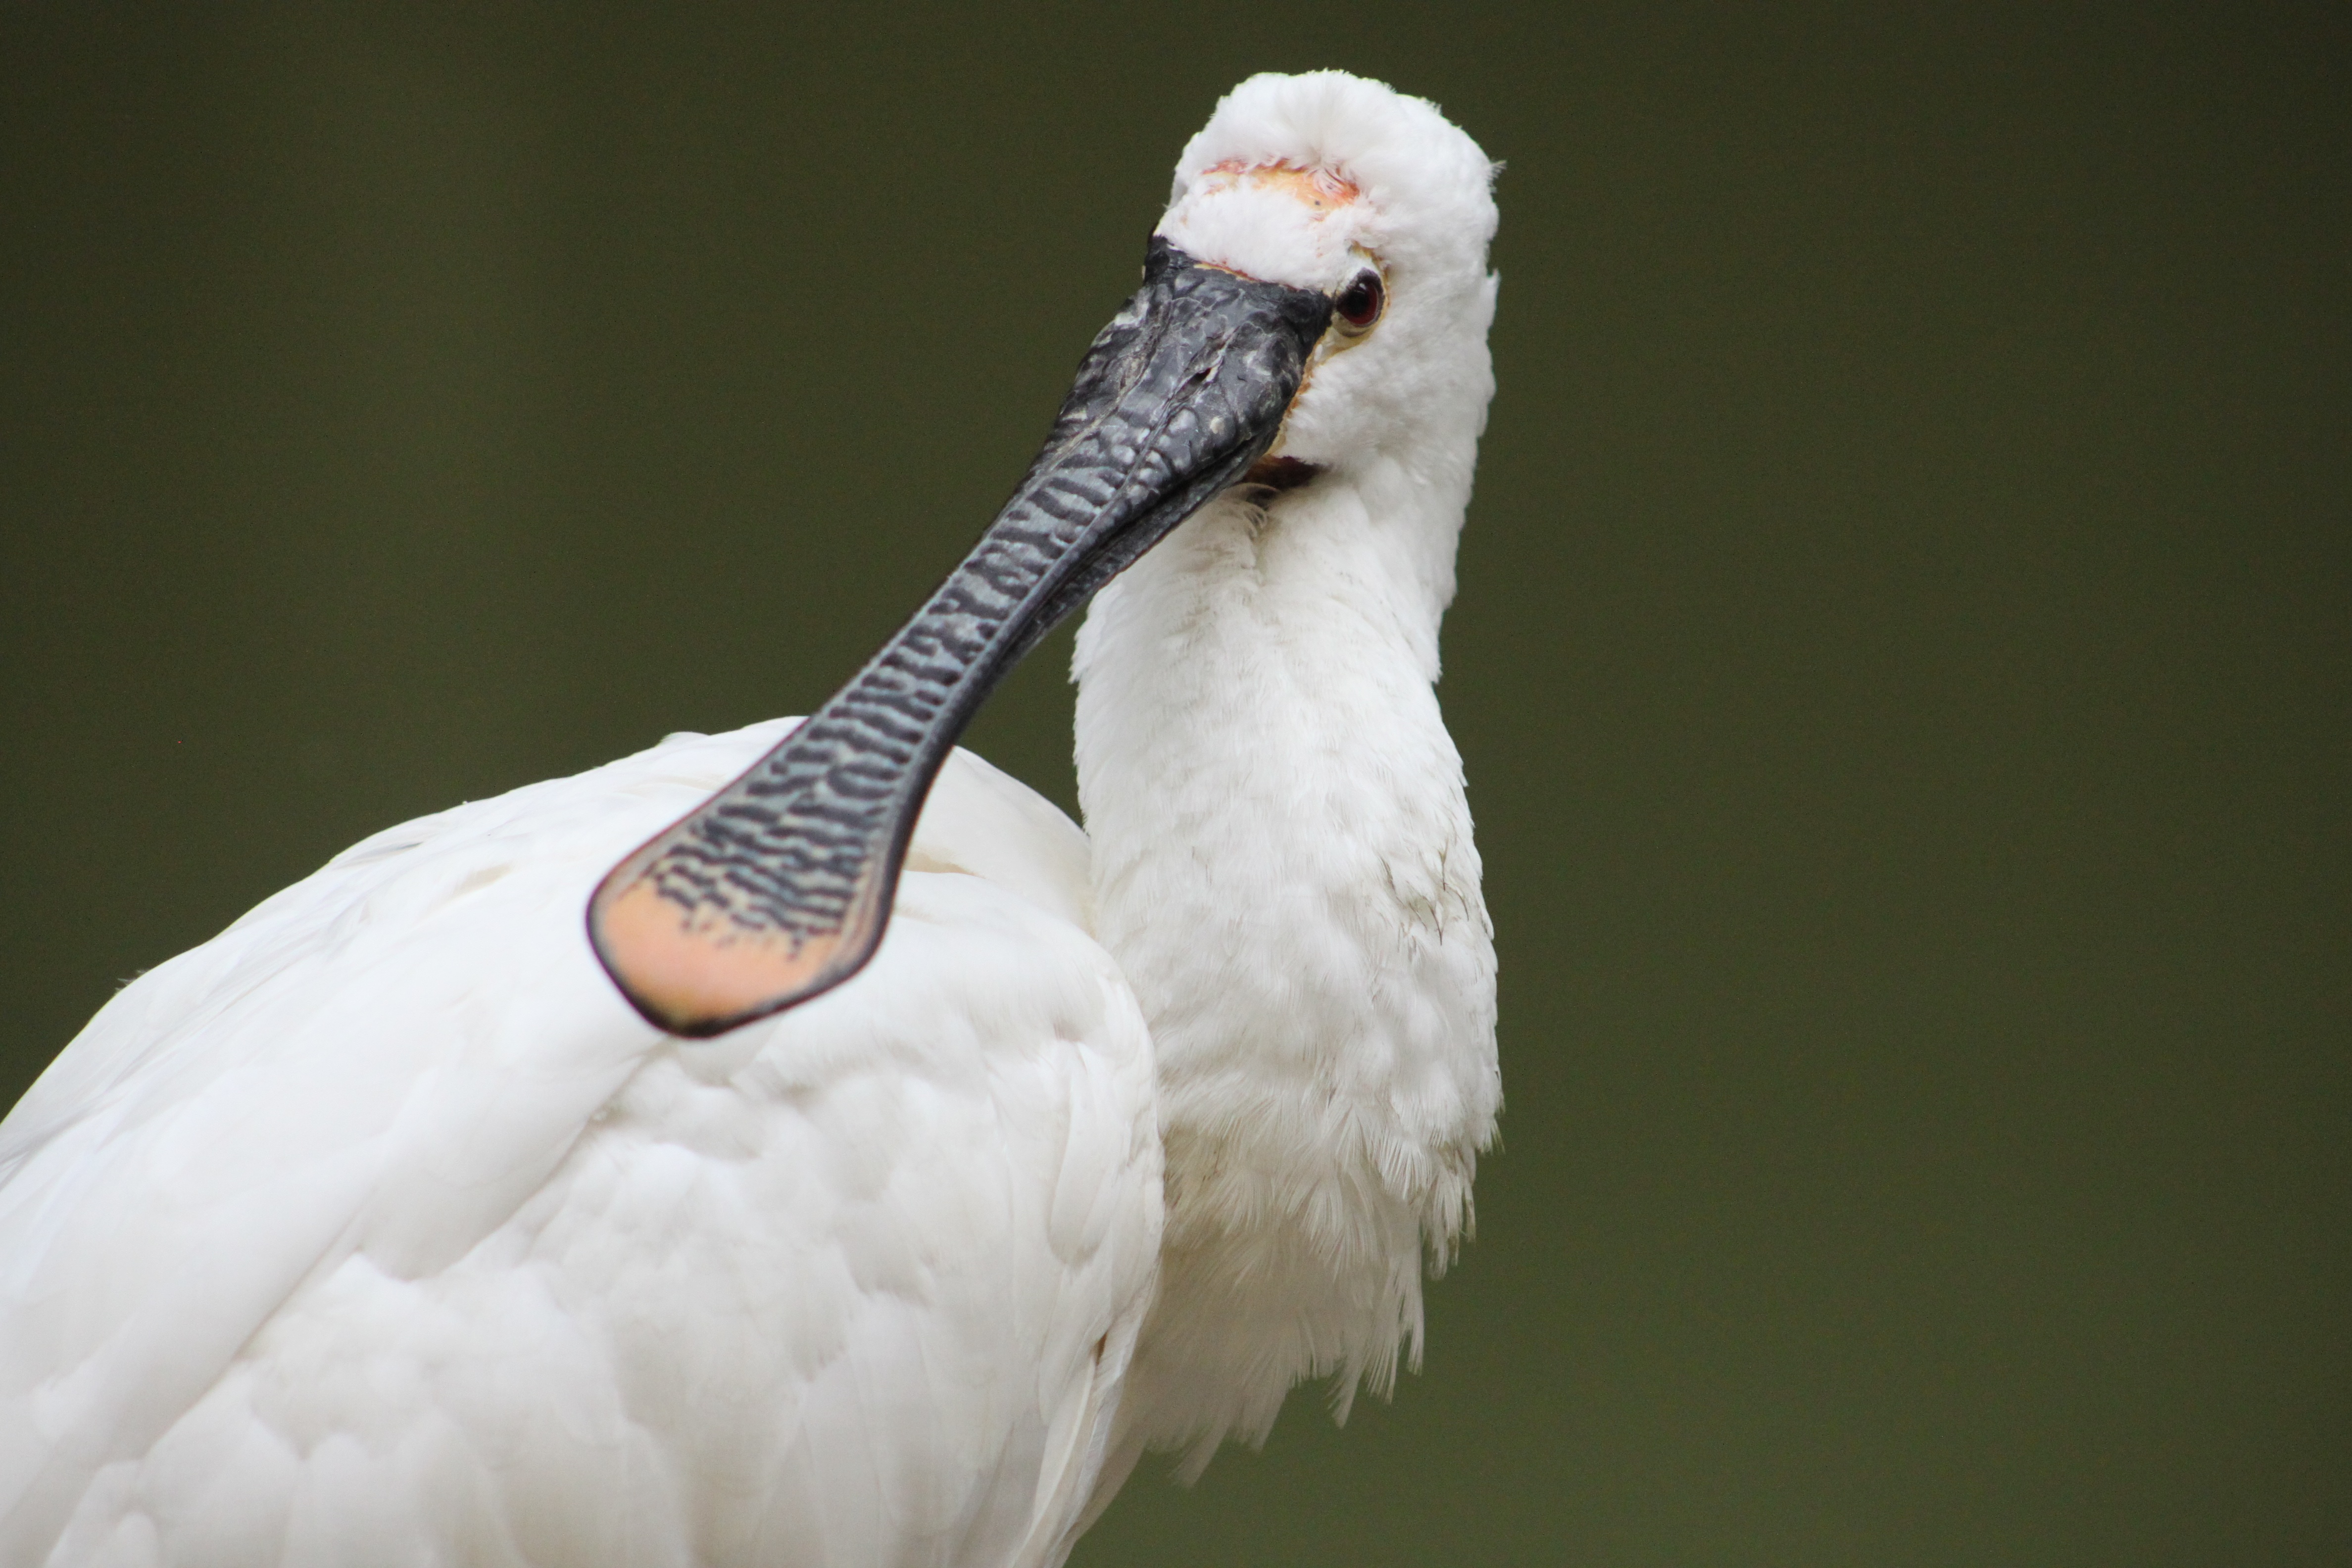
nature, bird, wing, white, animal, wildlife, zoo, beak, fauna, stork, close up, vertebrate, animal world, ciconiiformes, l ffler